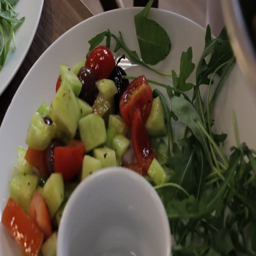
salad being added on a plate .